Princess Paula of Brazil

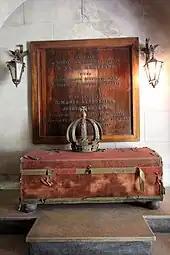
Paula's casket in the Convent of Saint Anthony in Rio de Janeiro.

Nonetheless, these techniques were useless, for Paula died on 16 January 1833, one month shy of her tenth birthday. Upon learning of his daughter's impending death, the Duke of Braganza, who was in Porto, made two requests to Bonifácio: "the first is to keep for me a bit of her beautiful hair; the second is to place her in the convent of Our Lady of Good Aid and in the same spot where her good mother, my Leopoldina for whom even today I still shed tears of longing, is located ... I ask you as a father, as a pitiful desolate father, to do me a favor and go in person to deposit next to the body of her mother this fruit of her womb and on this occasion pray for one and other." Paula was given a grand state funeral which was not seen again until the death of Pedro II's son, Prince Imperial Afonso, in 1847. Her current burial place is in Rio de Janeiro's Convent of Saint Anthony, next to her brother João Carlos and later her nephews Afonso and Pedro. Her death made her siblings feel even more abandoned. In 1834, the Duke of Braganza also died.